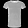
Label: T - shirt / top